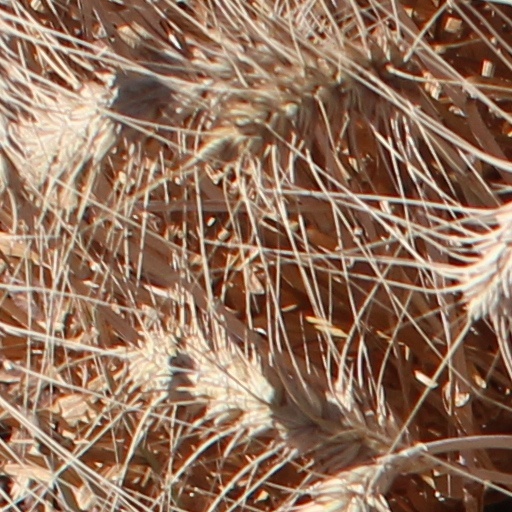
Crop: wheat